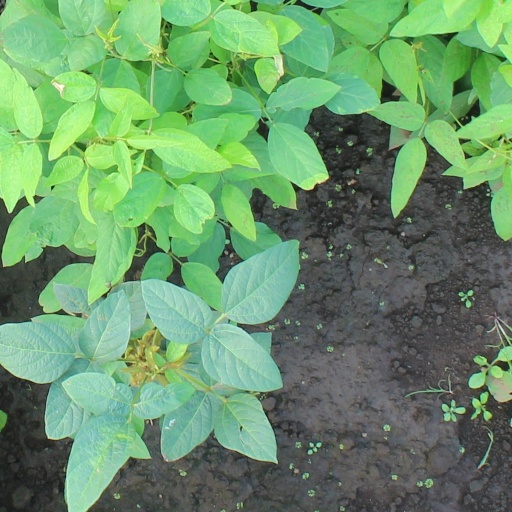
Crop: soybean